BMW 3 Series (E30)

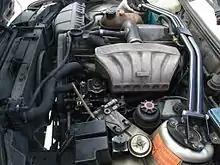
BMW M21 engine used in the 324d and 324td models

In 1983 the M21 engine was unveiled in the new 524td at the IAA in West Germany. The turbocharged engine has a capacity of and uses mechanical fuel injection; when the M21 engine found its way into the 3-series it was in naturally aspirated form: in 1985 BMW introduced the 324d, which proved popular in countries with a high motor vehicle tax.